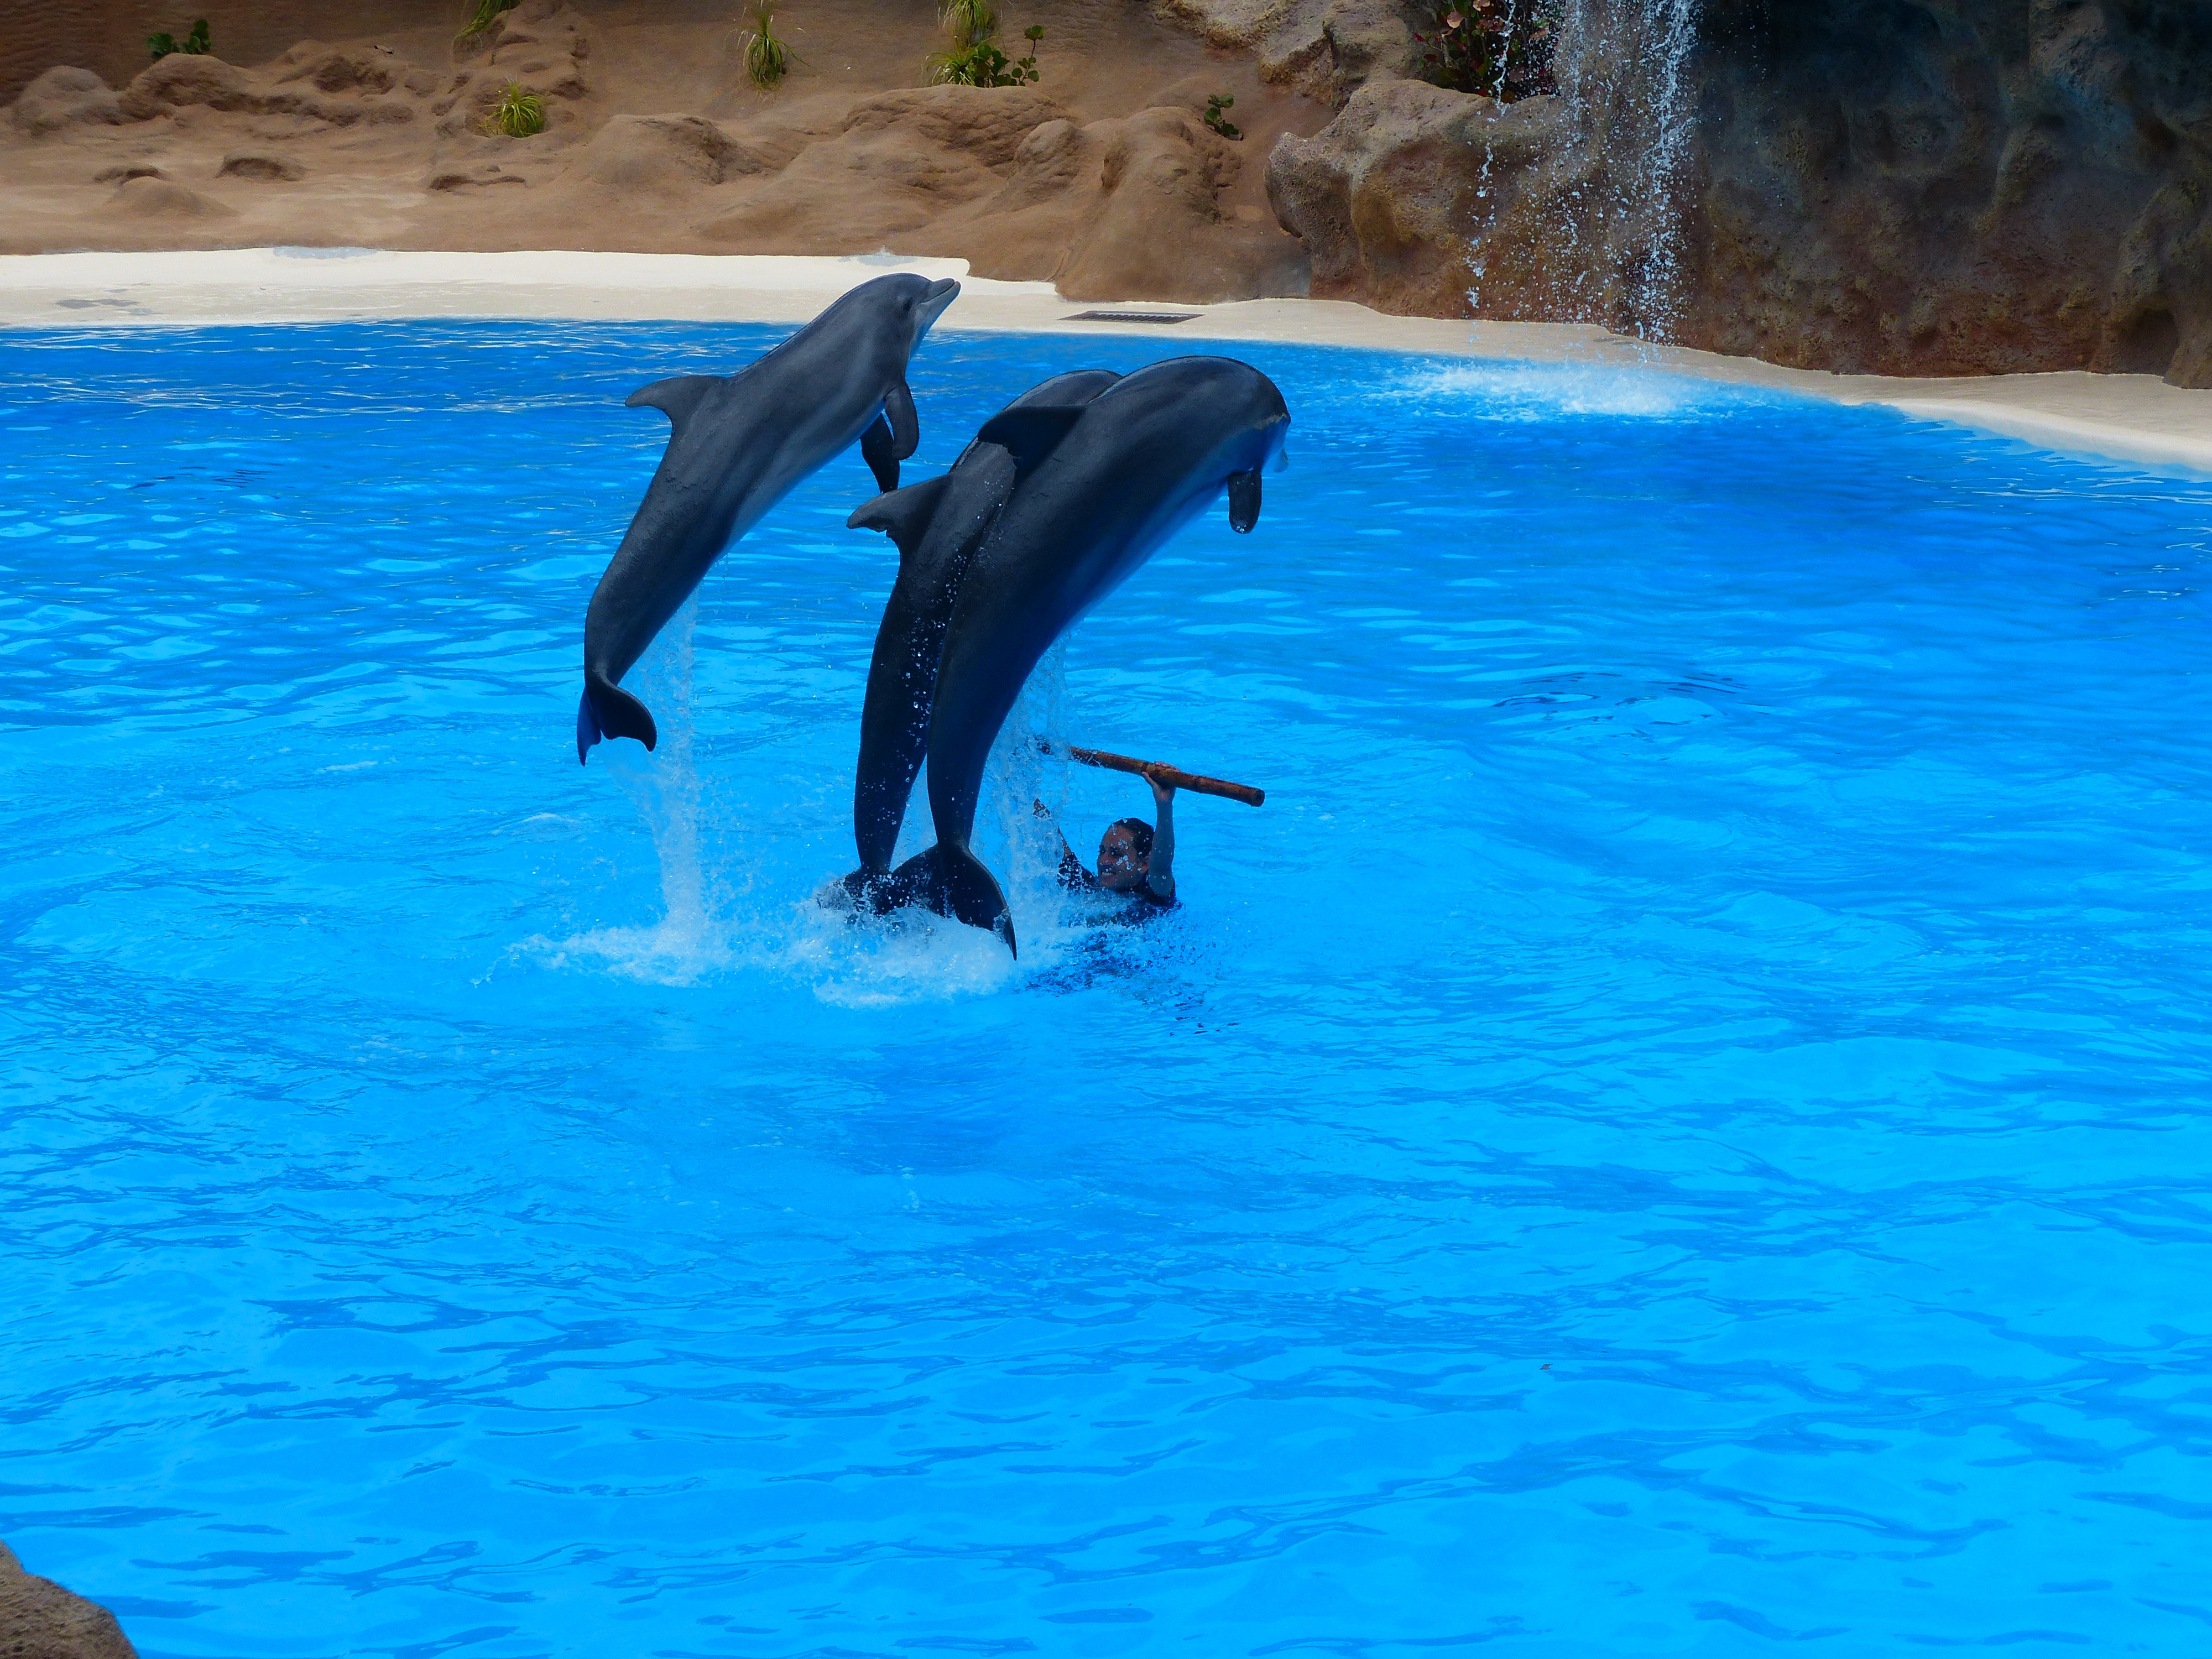
sea, water, jump, show, biology, mammal, attraction, animals, mammals, vertebrate, dolphin, demonstration, dolphins, whales, medium, meeresbewohner, artistry, mammalia, marine mammals, marine mammal, delphinidae, toothed, killer whale, marine biology, whales dolphins and porpoises, common bottlenose dolphin, dolphin show, animal show, cetacea